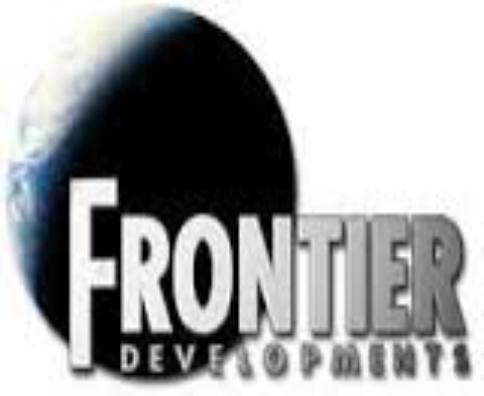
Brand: frontier developments
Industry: Leisure